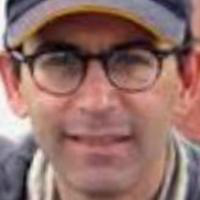
Age group: age 41-55